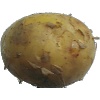
Label: Potato White 1